List of Saturday Night Live incidents

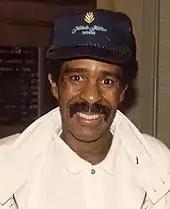
Richard Pryor's 1975 episode was reportedly run on a tape delay.

On December 13, 1975, the show's seventh episode hosted by comedian Richard Pryor, "SNL" was ordered by NBC network officials to run the episode on a five-second tape delay. The show's previous six episodes had all aired live on the East Coast.